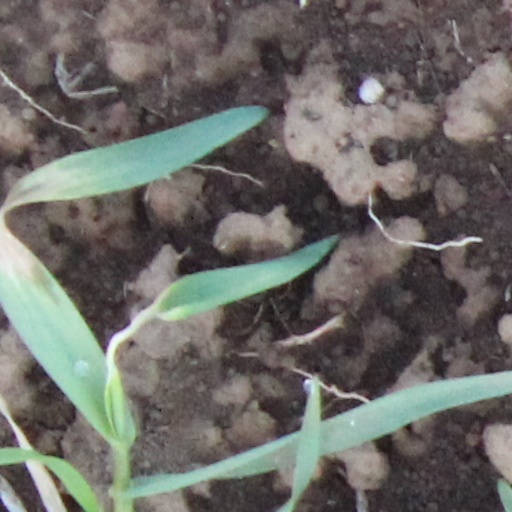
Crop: wheat